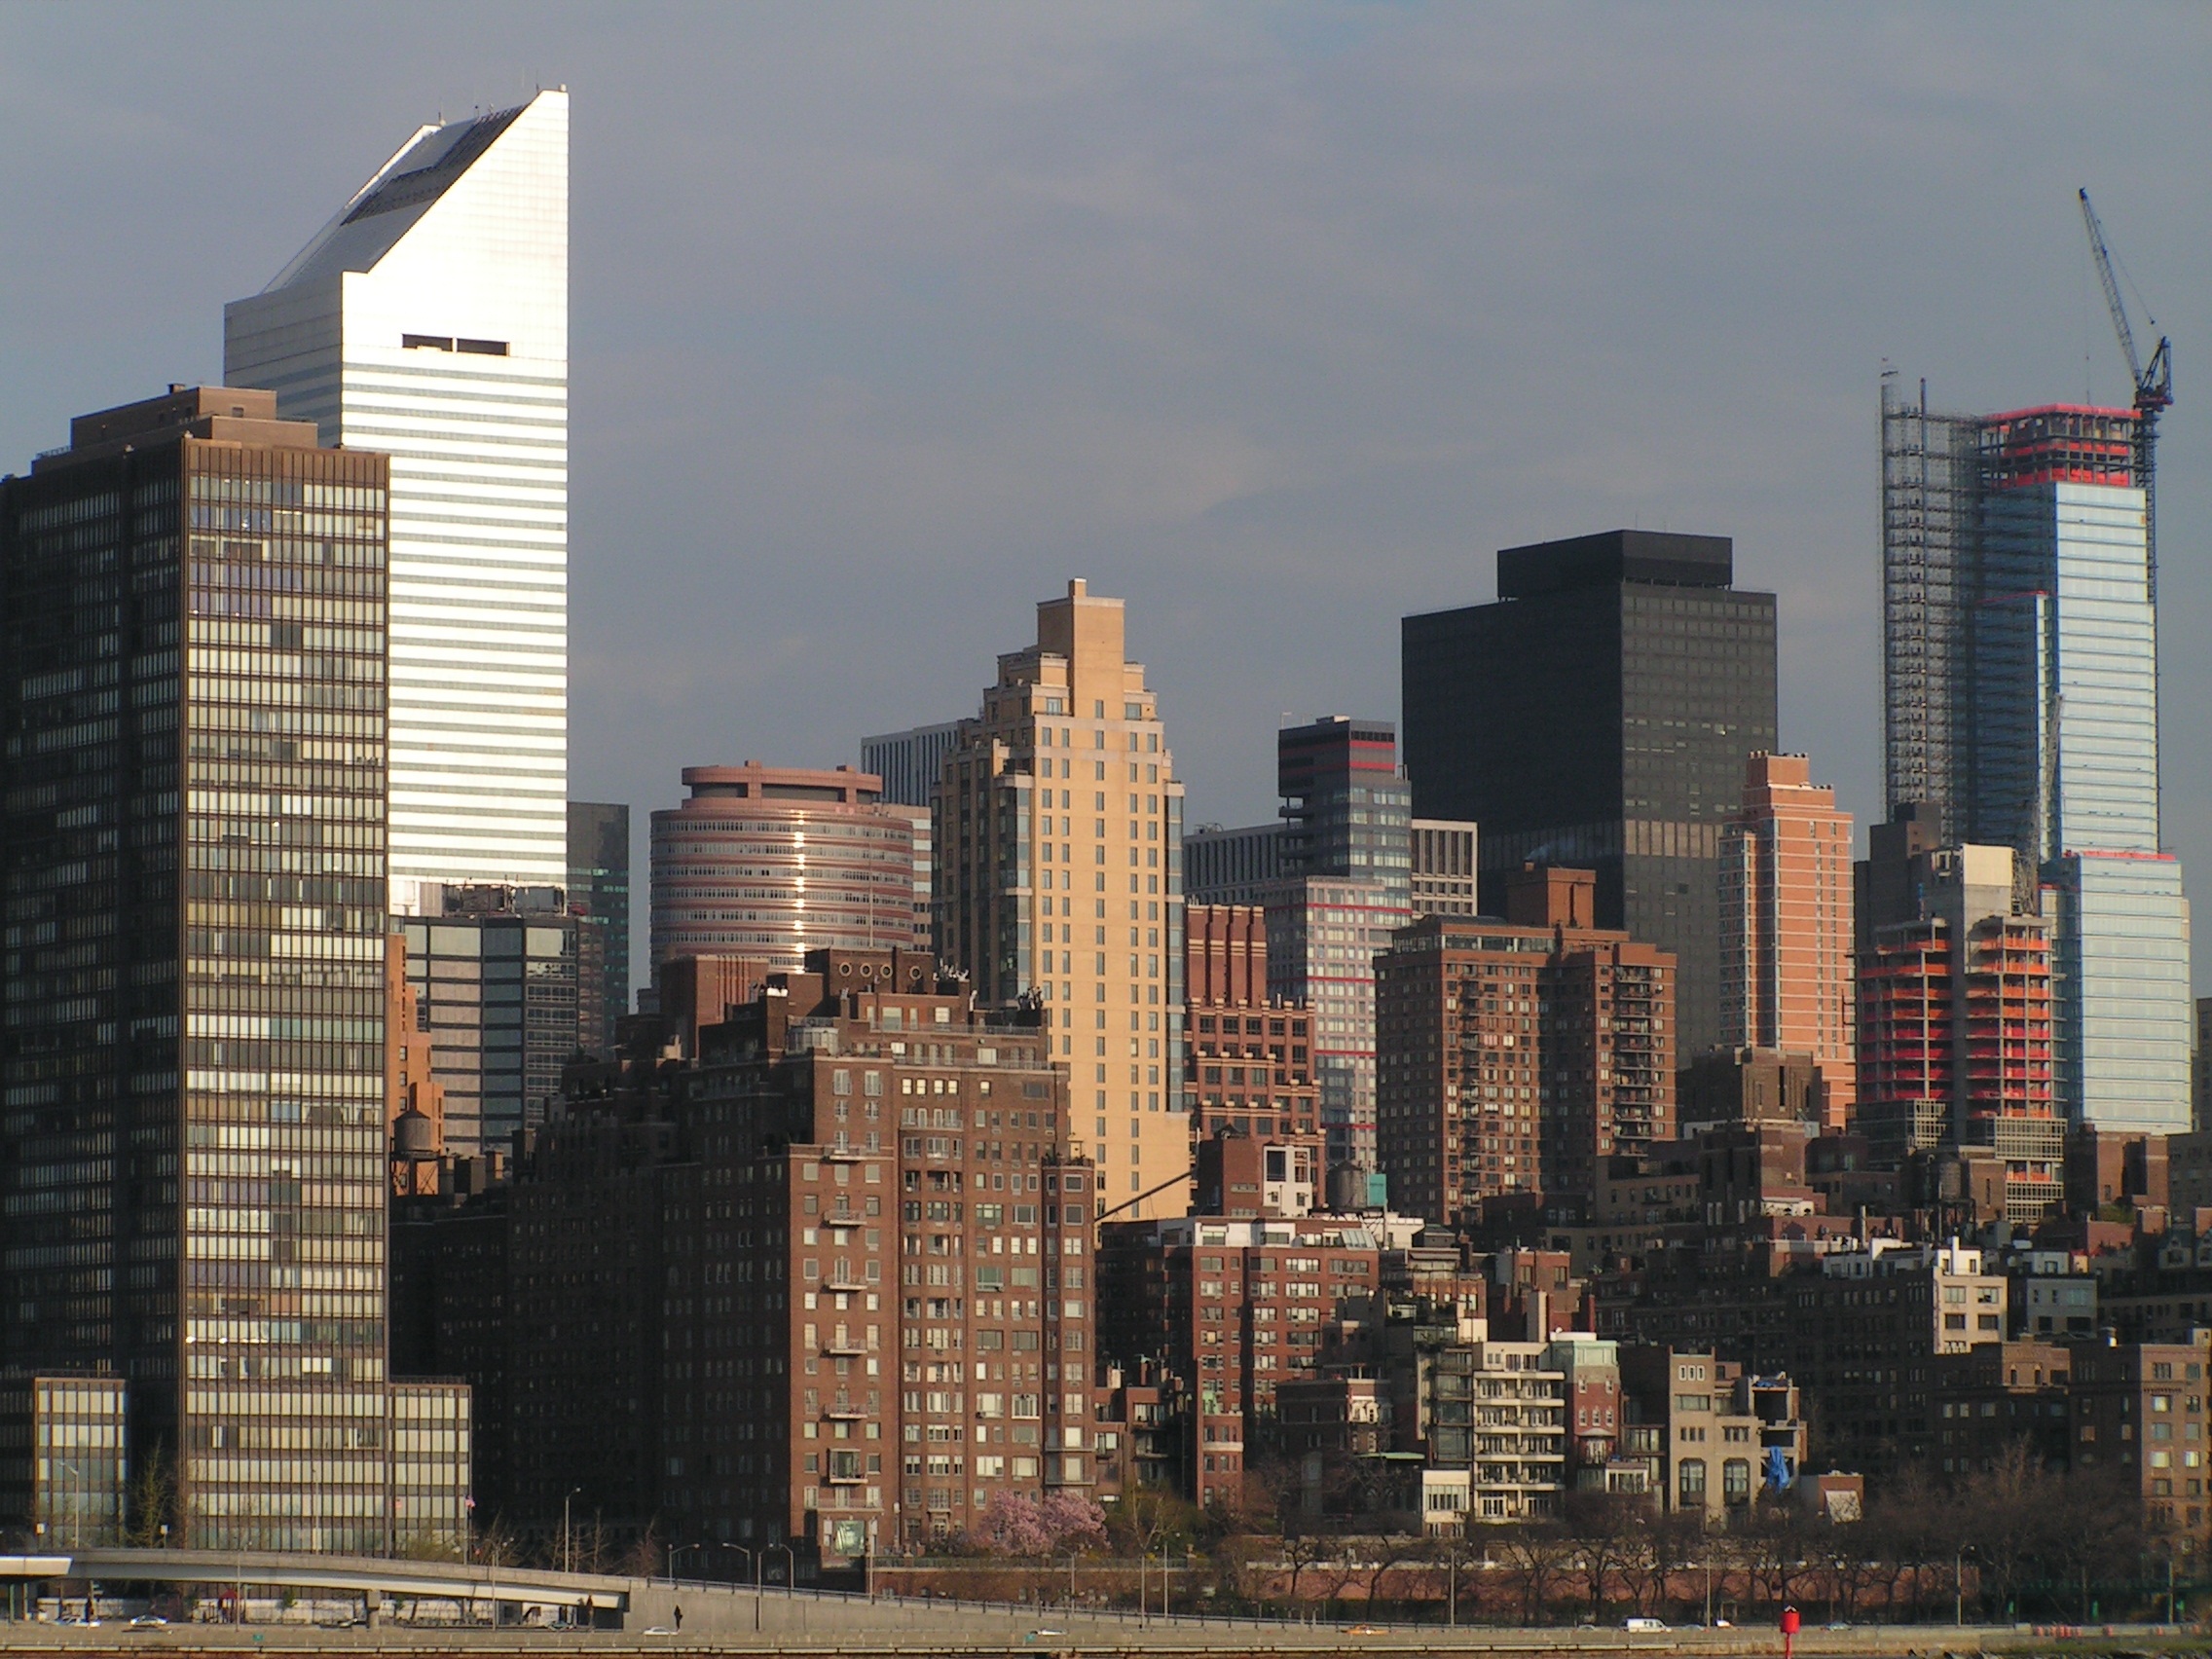
architecture, skyline, city, skyscraper, manhattan, new york city, cityscape, downtown, tower, landmark, tower block, buildings, metropolis, neighbourhood, urban area, residential area, geographical feature, human settlement, metropolitan area